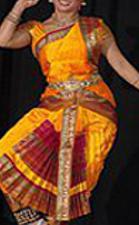
Dance form: bharatanatyam